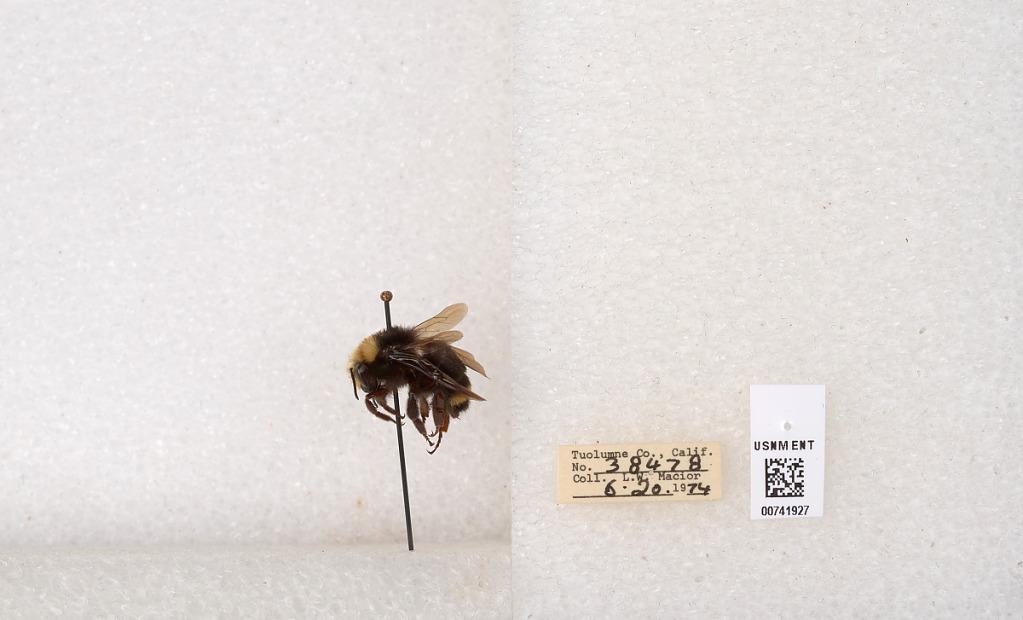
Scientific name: Bombus (Pyrobombus) vosnesenskii Radoszkowski
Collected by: L. Macior
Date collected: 1974-6-20
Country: United States
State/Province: California
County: Tuolumne
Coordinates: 37.9712, -120.228